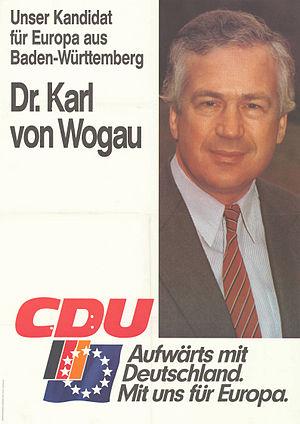
Karl von Wogau, né le 18 juillet 1941 à Fribourg est un homme politique allemand, membre de l'Union chrétienne-démocrate d'Allemagne. ll est député au Parlement européen de 1979 à 2009, membre du groupe du Parti populaire européen.